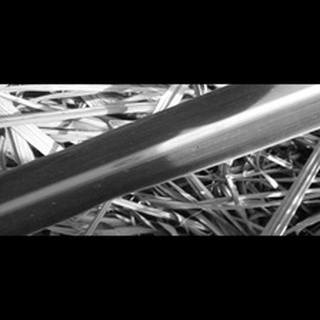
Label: sugarcane_red_rot